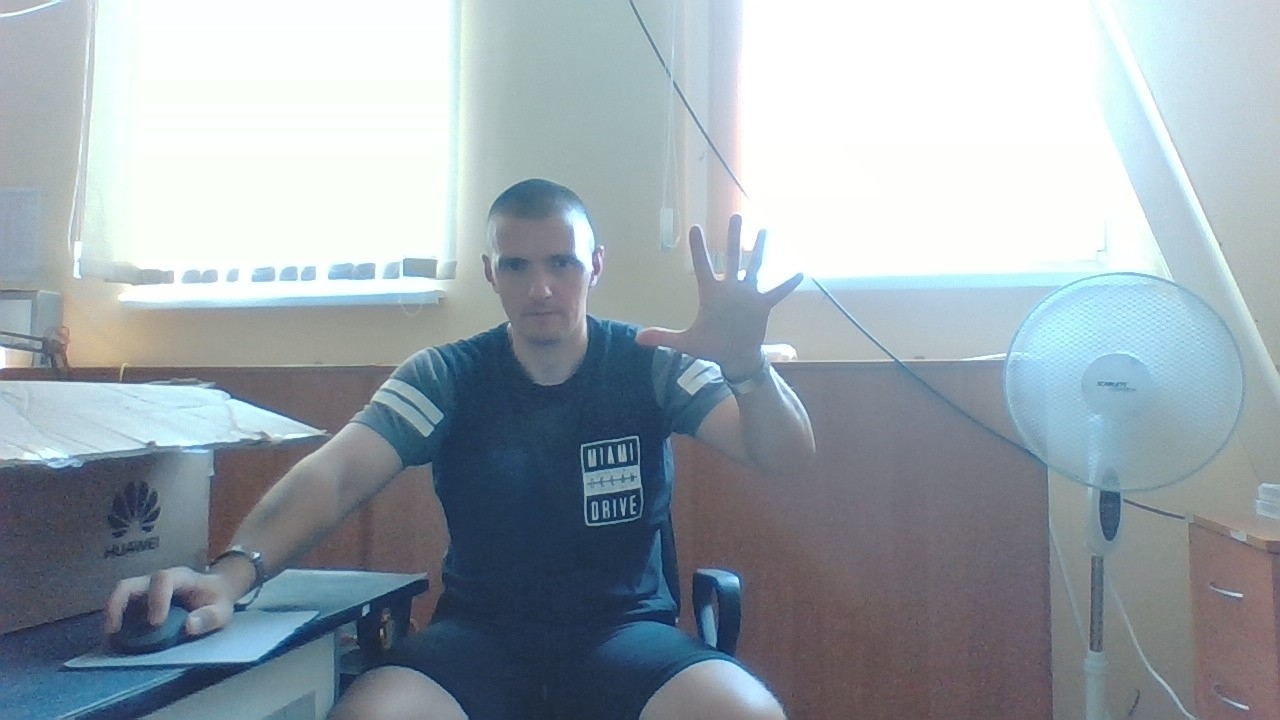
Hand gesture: palm